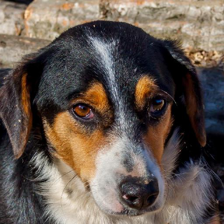
Label: animals